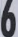
Number: 6